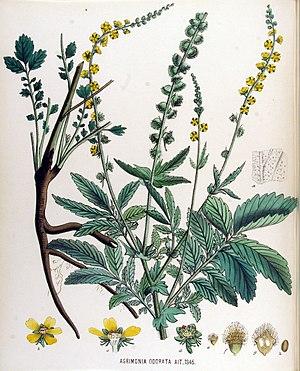
L'Aigremoine élevée ou Aigremoine odorante est une espèce de plantes à fleurs herbacées vivaces de la famille des Rosacées présente en Europe et en Afrique du Nord. Elle intéresse de plus en plus la communauté scientifique à cause de son contenu important en agrimoniine, un composé avec de nombreuses propriétés médicinales.